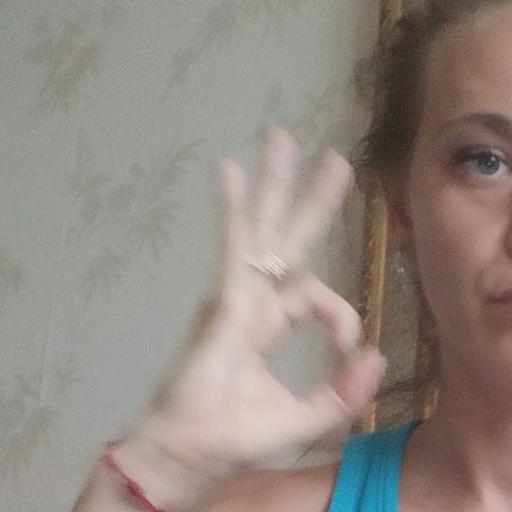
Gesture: ok